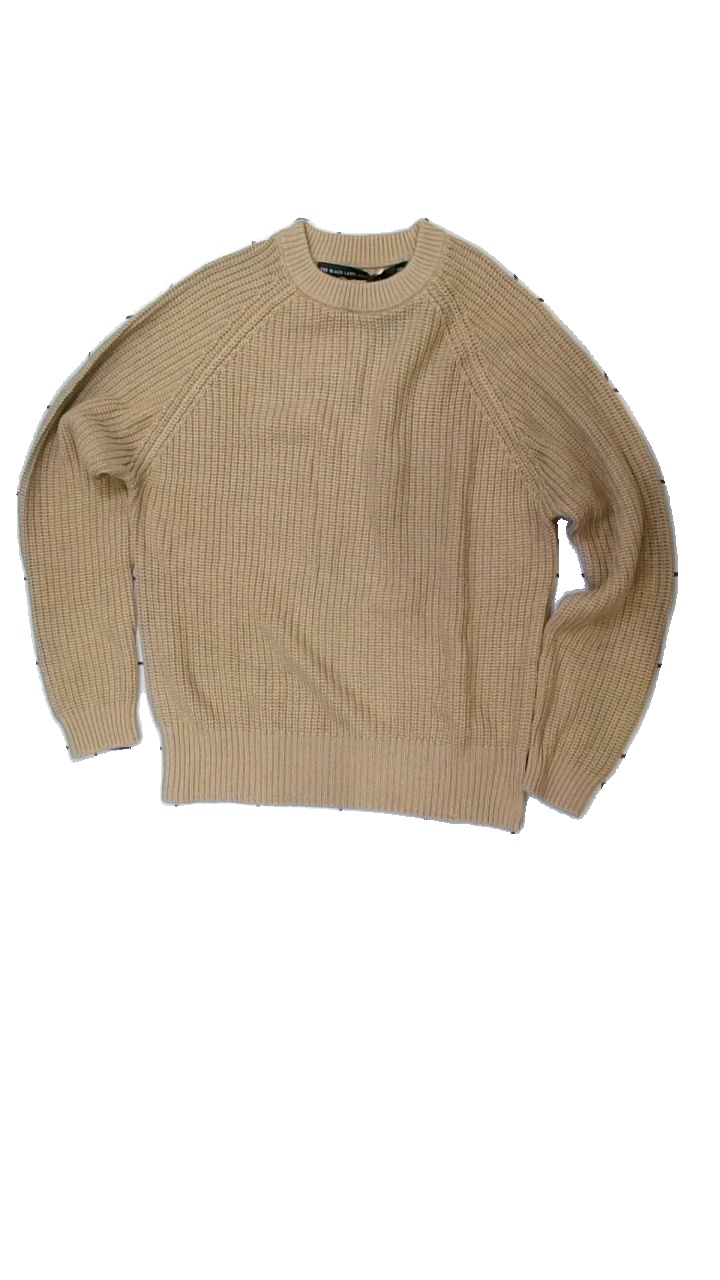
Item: Sweater (Ladies)
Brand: Lager 157
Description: brun tjocktröja stickad
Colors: Brown
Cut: Regular
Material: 55% acrylic 45% cotton
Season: All
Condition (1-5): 5
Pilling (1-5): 5
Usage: Reuse
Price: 50-100